Pookkal Vidum Thudhu

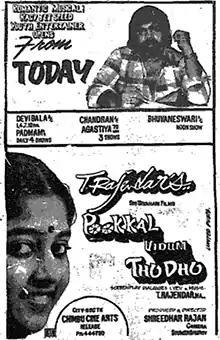
Theatrical release poster

Pookkal Vidum Thudhu is a 1987 Indian Tamil-language teen romance film produced and directed by Sreedhar Rajan, and written by T. Rajendar who also composed the music. A remake of the Malayalam film "Nakhakshathangal" (1986), it stars Monisha (reprising her role from the original), Srividya and Hariharan. The film was released on 21 October 1987.